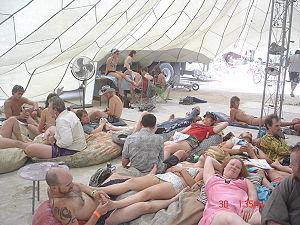
Burning Man est une grande rencontre, qui se tient chaque année dans le désert de Black Rock au Nevada pendant neuf jours. Elle a lieu la dernière semaine d'août, le premier lundi de septembre étant férié aux États-Unis. Souvent considéré comme étant un festival, son organisation et sa communauté insistent sur le fait que Burning Man n'est pas un festival, mais plutôt le rassemblement d'une communauté, dans une ville temporaire, ou encore un mouvement culturel global, basé sur dix principes.